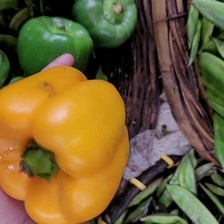
Label: capsicum